Water supply and sanitation in England and Wales

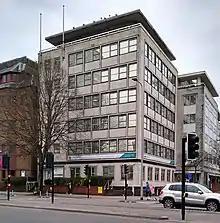
Natural Resources Wales building, Cardiff

On 1 April 2013, Natural Resources Wales took over the responsibilities of the Countryside Council for Wales, Environment Agency Wales and the Forestry Commission Wales. Since 2013, Natural Resources Wales states that it has established a standalone capability and has developed its own systems that are appropriate for Wales. Natural Resources Wales is now responsible for managing water resources in Wales and is the regulatory body for this purpose.